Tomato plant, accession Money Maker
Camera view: bottom (45 deg); turntable rotation: 150 degrees
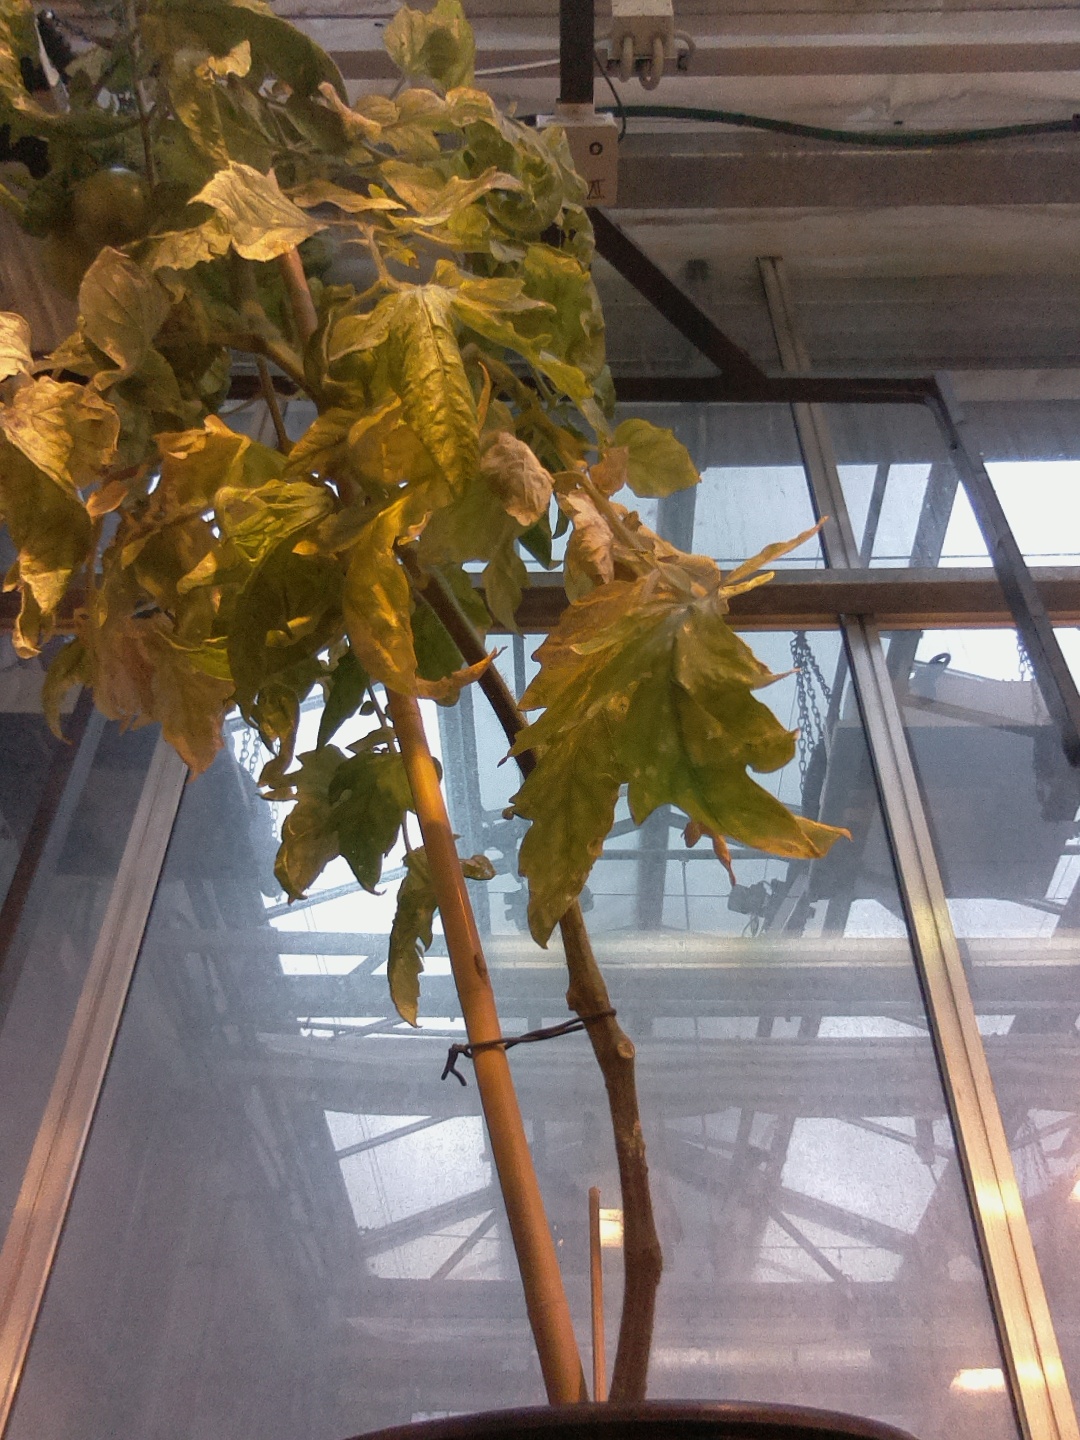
BBCH growth stage 79: 90% -100% of final fruit size